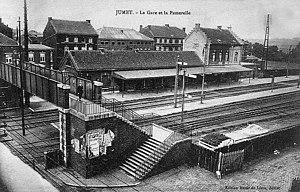
Intérieur de la gare de Jumet près de Charleroi
La gare de Jumet est une gare ferroviaire belge de la ligne 119, de Luttre à Châtelet, située dans le quartier de Jumet-Brûlotte à Jumet, section de la ville de Charleroi dans la province de Hainaut en région wallonne.